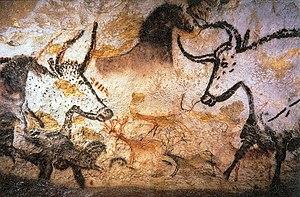
Photographie de peintures d'animaux dans la grotte de Lascaux Object location45°
Située sur un isthme entre la mer Méditerranée et l'océan Atlantique, s'étalant des Alpes aux Pyrénées et au Massif central ; l'Occitanie est à la fois un pays ouvert et de passage mais aussi un pays montagnard, véritable conservatoire de groupes humains et de traditions remontant parfois à des temps préhistoriques et protohistoriques pré-indo-européens. L'espace occitan a souvent été en opposition avec l'espace français, du fait d'un peuplement différent ou de conditions politiques contraires. Sans avoir jamais bénéficié d'aucune structure d'État souverain, ce pays présente des caractéristiques sociales propres donnant une orientation particulière aux mouvements historiques qui le traversent. Son histoire est celle d’une frange septentrionale de l’Europe du Sud qui au fur et à mesure du renforcement de l'État français s'est trouvée liée à un centre d’Europe du Nord.
La modernité comportementale est un ensemble de caractéristiques cognitives et comportementales qui distinguent l'Homme moderne des autres espèces et populations humaines préhistoriques dites archaïques. Quoique la définition soit souvent débattue, de nombreux chercheurs s'accordent sur le fait que le comportement humain moderne est caractérisé par l'association de la pensée abstraite, la capacité de planification, l'extension du réseau humain des individus, la pensée symbolique, l'inhumation ou les rituels autour des morts, la fabrication d'outils lithiques avancés, par exemple issus du débitage lamellaire, le développement d'une industrie sur os d'animaux, bois de cerf, ivoire, etc. Ces comportements et innovations technologiques sont sous-tendus par des fondements cognitifs qui ont été acquis au cours de la Préhistoire.
« Jamais sans doute dans l’histoire […] le thème du progrès n’a à ce point interrogé l’humanité dans son ensemble et l’humanité propre à chaque individu. »
L'histoire de France commence avec les premières occupations humaines du territoire correspondant au pays actuel. Aux groupes présents depuis le Paléolithique et le Néolithique, sont venues s'ajouter, à l'Âge du bronze et à l'Âge du fer, des vagues successives de Celtes, puis au IIIᵉ siècle de peuples germains et au IXᵉ siècle de scandinaves appelés Normands.
Cet article recense les monuments historiques de l'arrondissement de Sarlat-la-Canéda, dans le département de la Dordogne, en France.
La Nouvelle-Aquitaine est une région administrative française, créée par la réforme territoriale de 2015 et effective au 1ᵉʳ janvier 2016, après les élections régionales de décembre 2015.
Cette liste rassemble aussi bien des préhistoriens, qui sont des archéologues étudiant la Préhistoire, que des paléoanthropologues, qui sont des paléontologues étudiant les fossiles humains ou pré-humains.
Un animal fossile est une espèce animale qui n'existe plus et qui a vécu avant la période historique, pendant le Quaternaire ou une période géologique antérieure. Si l'animal a vécu pendant la Préhistoire on parle plus précisément d'un animal préhistorique. Les animaux ayant vécu au cours de la période historique ne sont pas dits fossiles mais disparus.
Pour l'ensemble des points mentionnés sur cette page : voir sur OpenStreetMap, Bing Cartes ou télécharger au format KML.
La limousine est une race bovine française rustique originaire du Limousin, qui est principalement vouée à la production de viande.
L’écriture est un moyen de communication qui représente le langage à travers l'inscription de signes sur des supports variés. C'est une forme de technologie qui s'appuie sur les mêmes structures que la parole, comme le vocabulaire, la grammaire et la sémantique, mais avec des contraintes additionnelles liées au système de graphies propres à chaque culture. C'est d'une certaine façon « l'intégration de la langue des hommes au visible ».
On trouvera ci-dessous une liste de découvertes, d'inventions et d'innovations faites par accident, à la suite d'un concours imprévu de circonstances ou par hasard – ce qu'il est devenu courant d'appeler, sous l'influence du livre de Royston Roberts, Serendipity: Accidental Discoveries, les découvertes et inventions faites par sérendipité.
Le projet Uruz a pour objectif de recréer les aurochs éteints. Le terme Uruz est un ancien mot germanique qui désignait l'aurochs. Le projet Uruz a été lancé en 2013 par la True Nature Foundation et a été présenté à TEDx DeExtinction, une conférence d'une journée organisée par la Long Now Foundation, avec le soutien de TED et en partenariat avec la National Geographic Society, pour promouvoir les perspectives de reconstitution d'espèces disparues. Le mouvement de résurrection d'espèces éteintes est lui-même dirigé par la Long Now Foundation.
Les sites préhistoriques et grottes ornées de la vallée de la Vézère constituent un ensemble de sites préhistoriques exceptionnels, répartis sur une quarantaine de kilomètres le long de la vallée de la Vézère entre Les Eyzies-de-Tayac et Montignac, en Dordogne, région Nouvelle-Aquitaine, en France.
L’art est une activité, le produit de cette activité ou l'idée que l'on s'en fait s'adresse délibérément aux sens, aux émotions, aux intuitions et à l'intellect. On peut affirmer que l'art est le propre de l'humain ou de toute autre conscience, en tant que découlant d'une intention, et que cette activité n'a pas de fonction pratique définie. On considère le terme « art » par opposition à la nature « conçue comme puissance produisant sans réflexion », et à la science « conçue comme pure connaissance indépendante des applications ».
La zoologie est la science qui étudie les animaux. Les spécialistes de cette discipline sont appelés zoologistes, ou zoologues.
Un certain nombre d'œuvres cinématographiques et télévisuelles ont été tournées dans le département de la Dordogne.